Kanishka Stupa

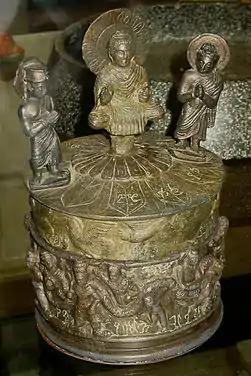
The inscribed Kanishka casket found at the site of the Kanishka Stupa and containing relics of the Buddha, now in Peshawar Museum, Pakistan, while the relics are in Mandalay, Burma.

In the 400s CE, the Chinese Buddhist pilgrim "Faxian" visited the structure and described it as "the highest of all the towers" in the "terrestrial world", which ancient travelers claimed was up to tall, though modern estimates suggest a height of .